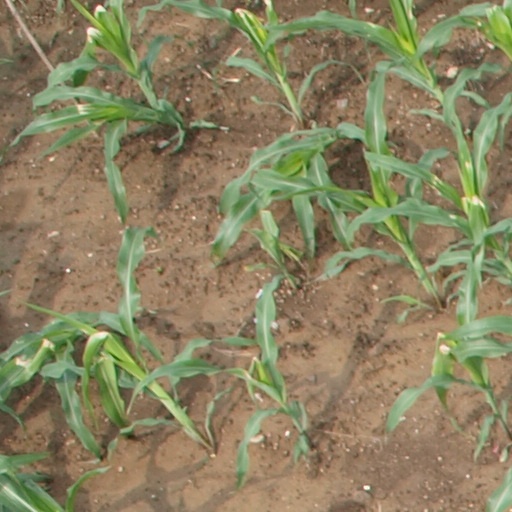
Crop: maize; corn